Buckey O'Neill

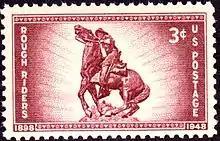
US Postage Stamp, 1948 issue, commemorating 50th anniversary of Theodore Roosevelt's Rough Riders, depicting O'Neill.

In 1898, war broke out between the United States and Spain. O'Neill joined the Rough Riders and became Captain of Troop A. First Lieutenant Frank Frantz served as O'Neil's Deputy Commander. Along with Alexander Brodie and James McClintock, he tried to make an entire regiment made up of Arizona Cowboys. Eventually though, only three troops were authorized.